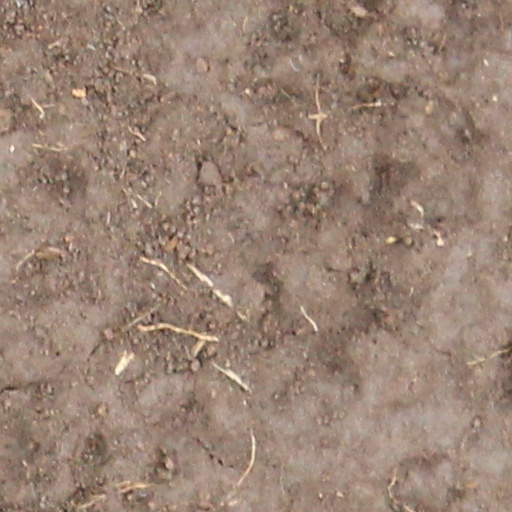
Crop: wheat